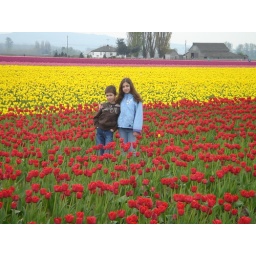
kids in flower ocean